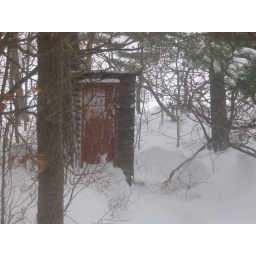
Sorenhus's outhouse. We have no running water in the house and have to use it.....It gets snowed up between visits.